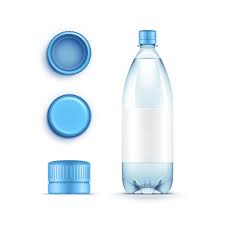
Waste category: plastic